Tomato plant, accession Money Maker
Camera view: tilt-top (135 deg); turntable rotation: 210 degrees
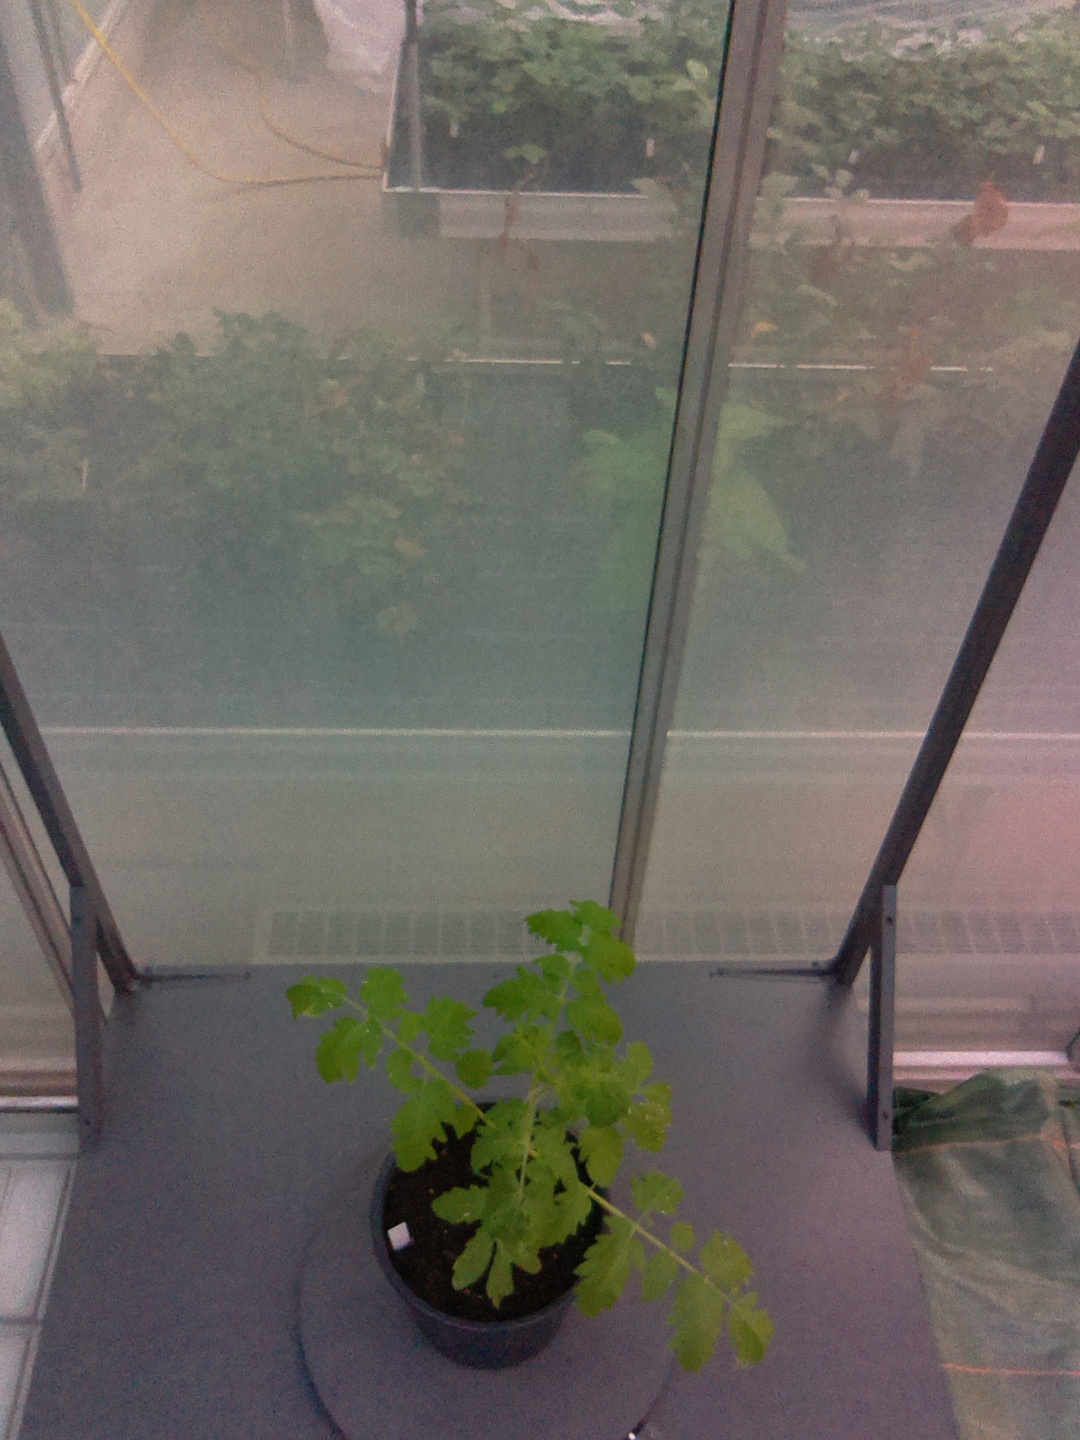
BBCH growth stage 13: 6 of true leaves visible